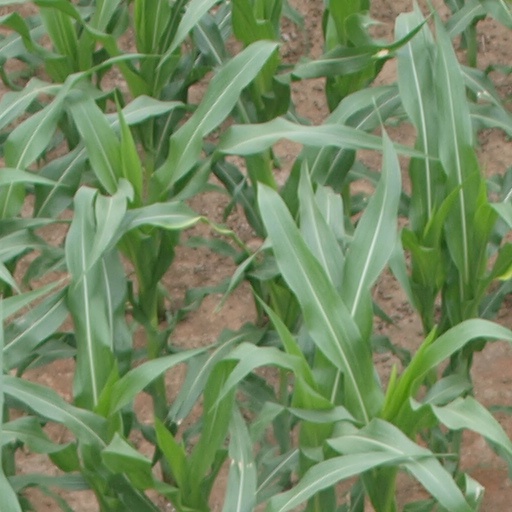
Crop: maize; corn